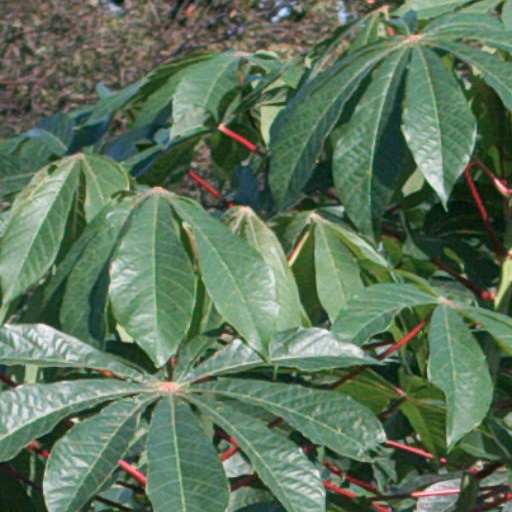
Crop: cassava